Gibraltar

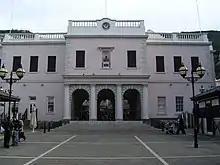
John Mackintosh Square entrance to the Gibraltar Parliament

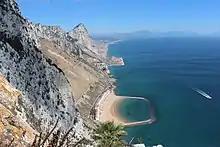
View of the Rock of Gibraltar from the Mediterranean Steps

Under its current constitution, Gibraltar has almost complete internal self-governance through a parliament elected for a term of up to four years. The unicameral parliament presently consists of 17 elected members, and the Speaker who is not elected but appointed by a resolution of the parliament. The government consists of 10 elected members. The head of state is the British monarch King Charles III, who is represented by the Governor of Gibraltar. The governor enacts day-to-day matters on the advice of the Gibraltar Parliament but is responsible to the British government in respect of defence, foreign policy, internal security and general good governance. Judicial and other appointments are made on behalf of the monarch in consultation with the head of the elected government.